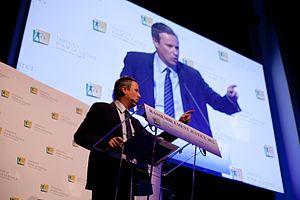
Discours de Nicolas Dupont-Aignan au Pacte pour la Justice en 2012
Debout la France est un parti politique français, fondé en novembre 2008 par son actuel président Nicolas Dupont-Aignan sous le nom de Debout la République et devenu Debout la France en octobre 2014.